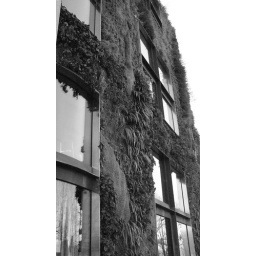
A building covered in plants and flowers.